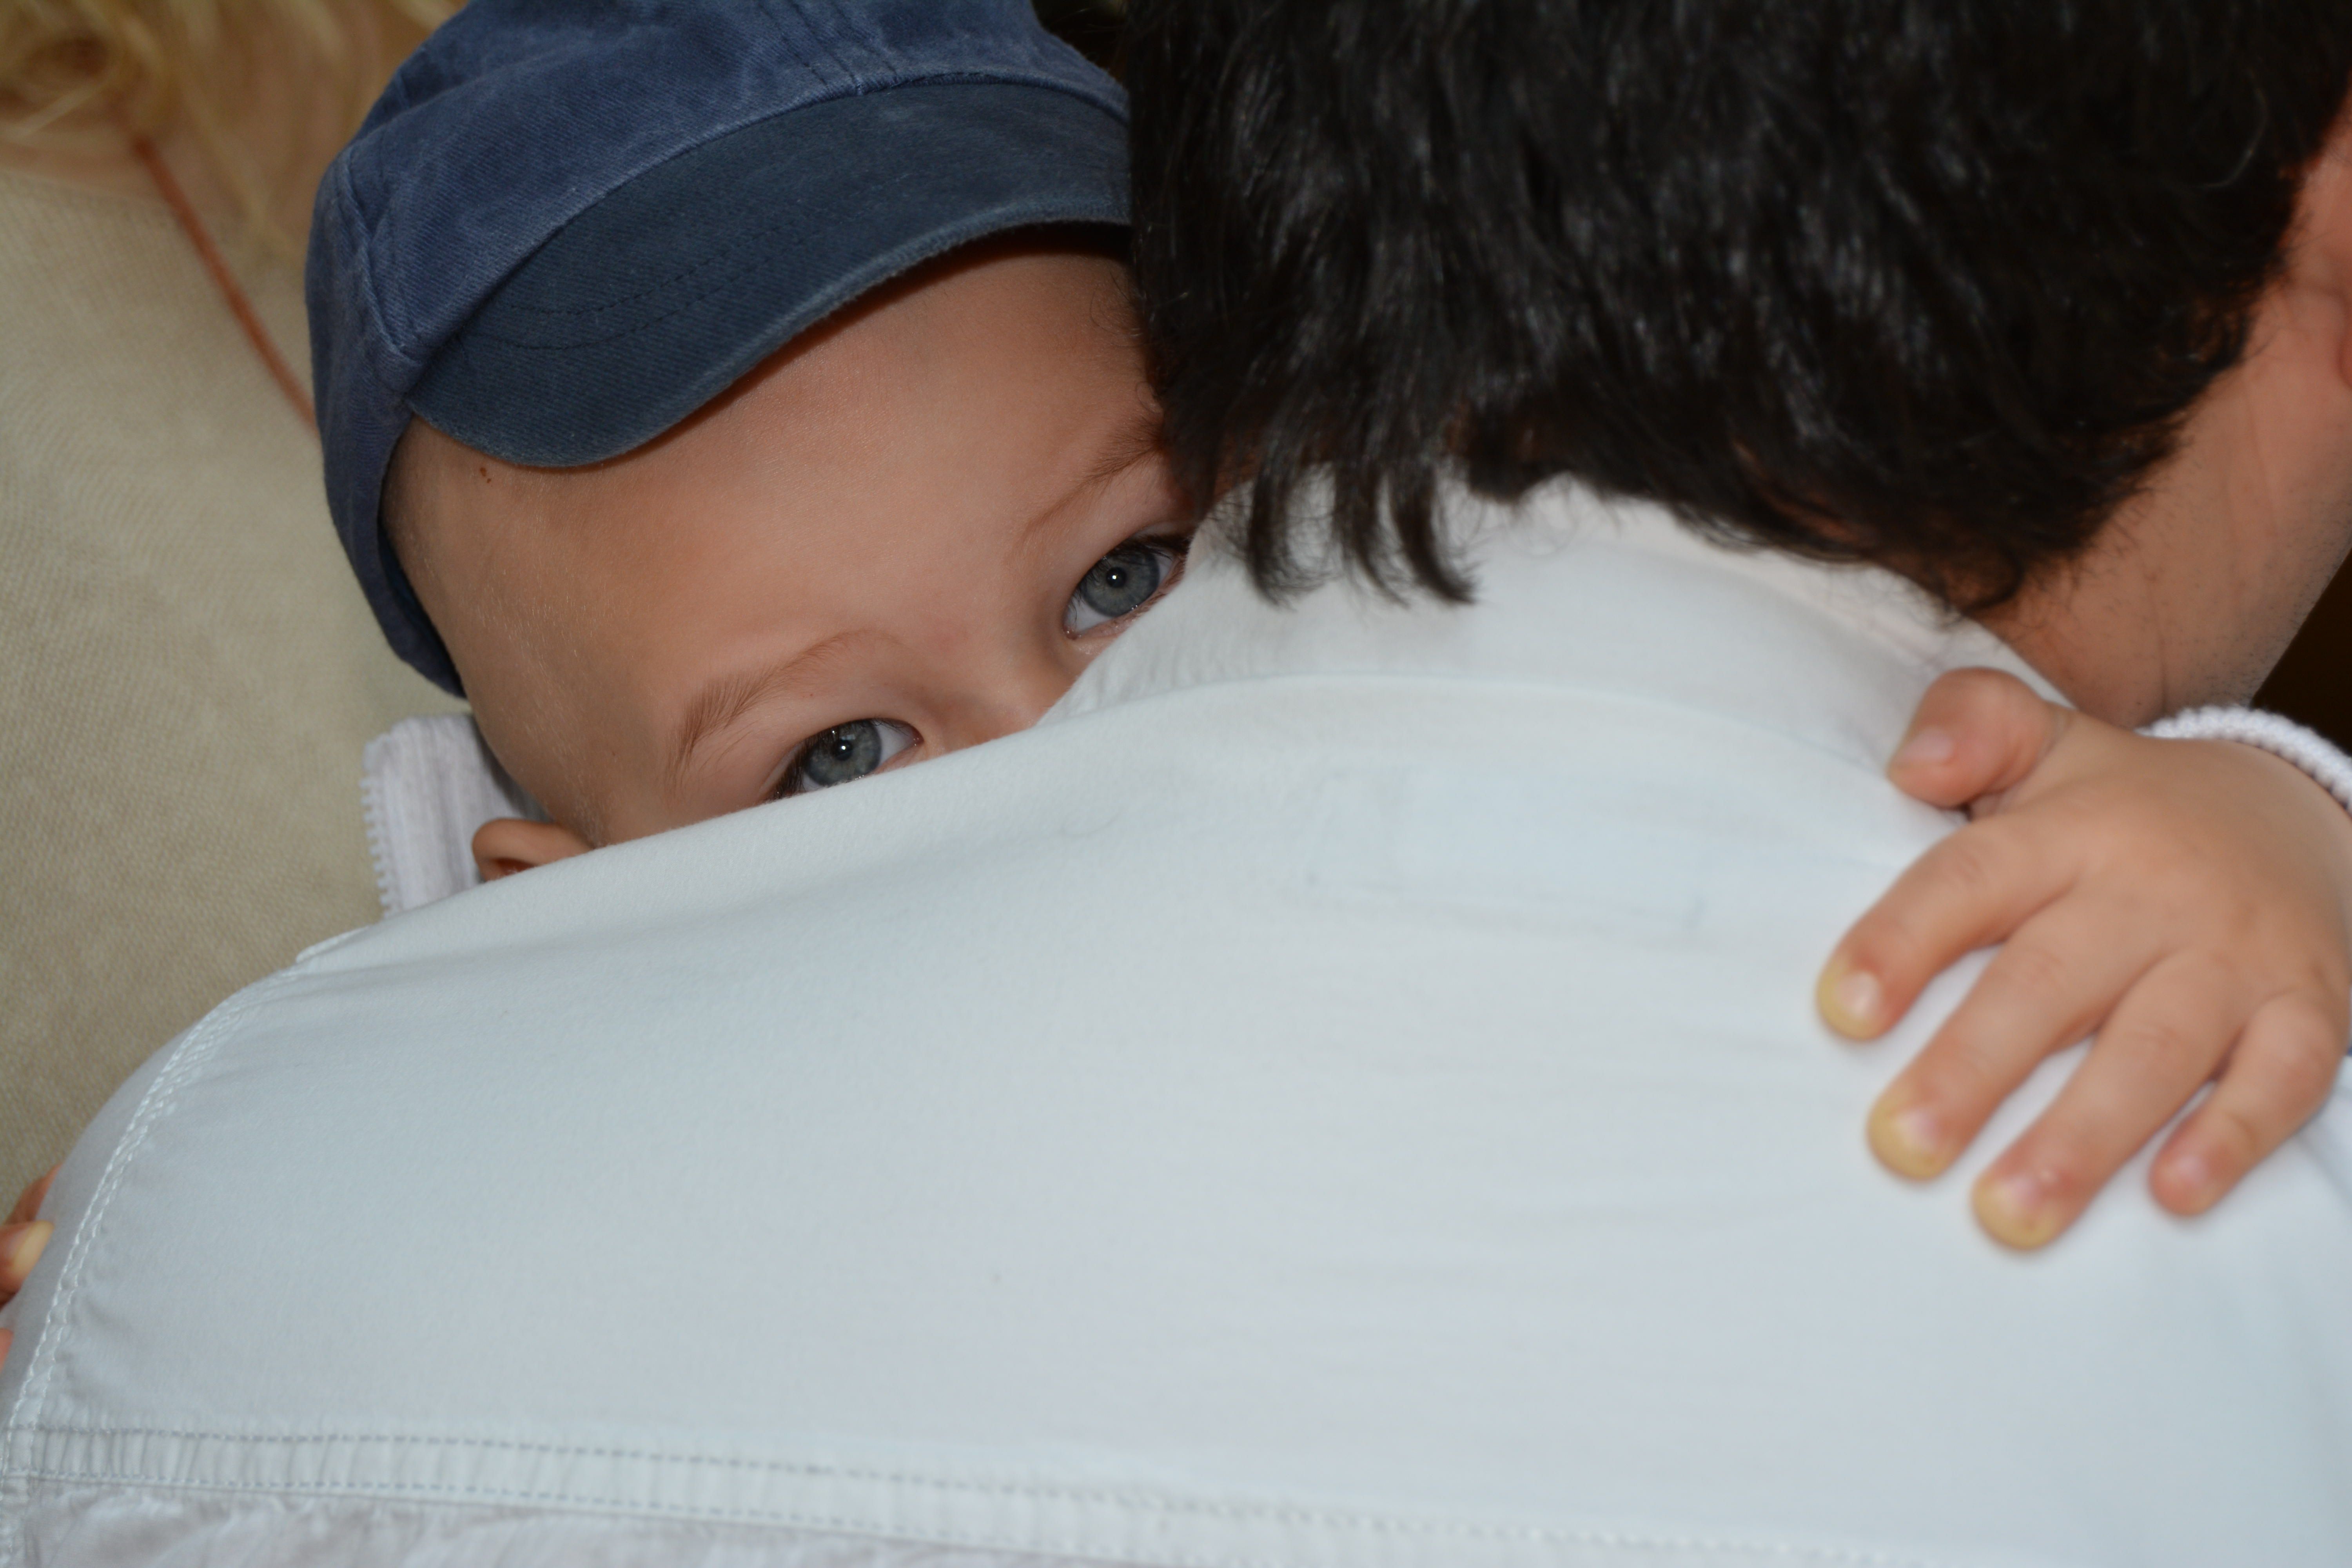
hand, person, boy, love, child, dad, family, kids, sleep, infant, toddler, skin, interaction, hugs, human action